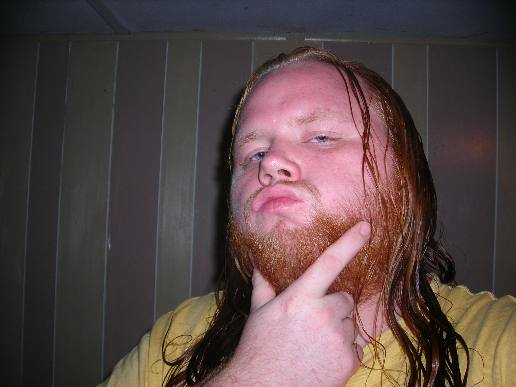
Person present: Yes